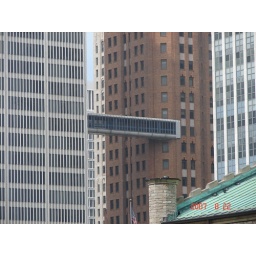
This is a link on around 40th floor from one building to next.